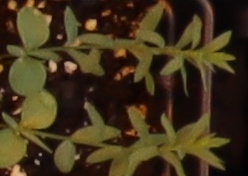
Label: Flax